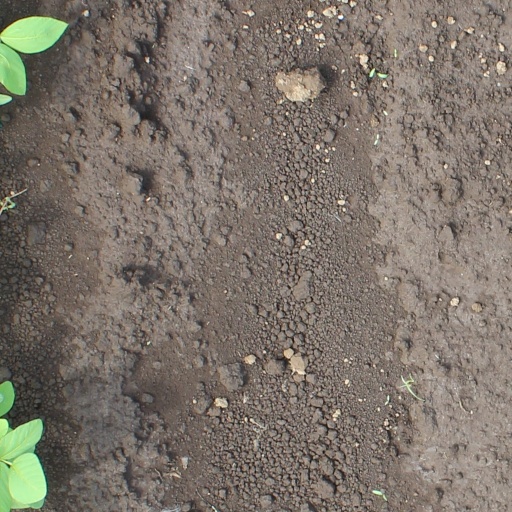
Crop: soybean